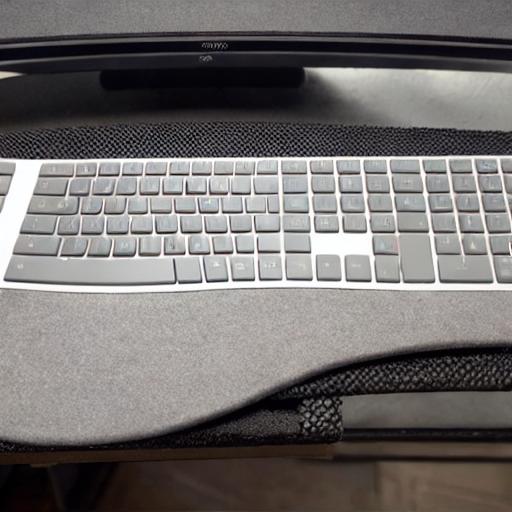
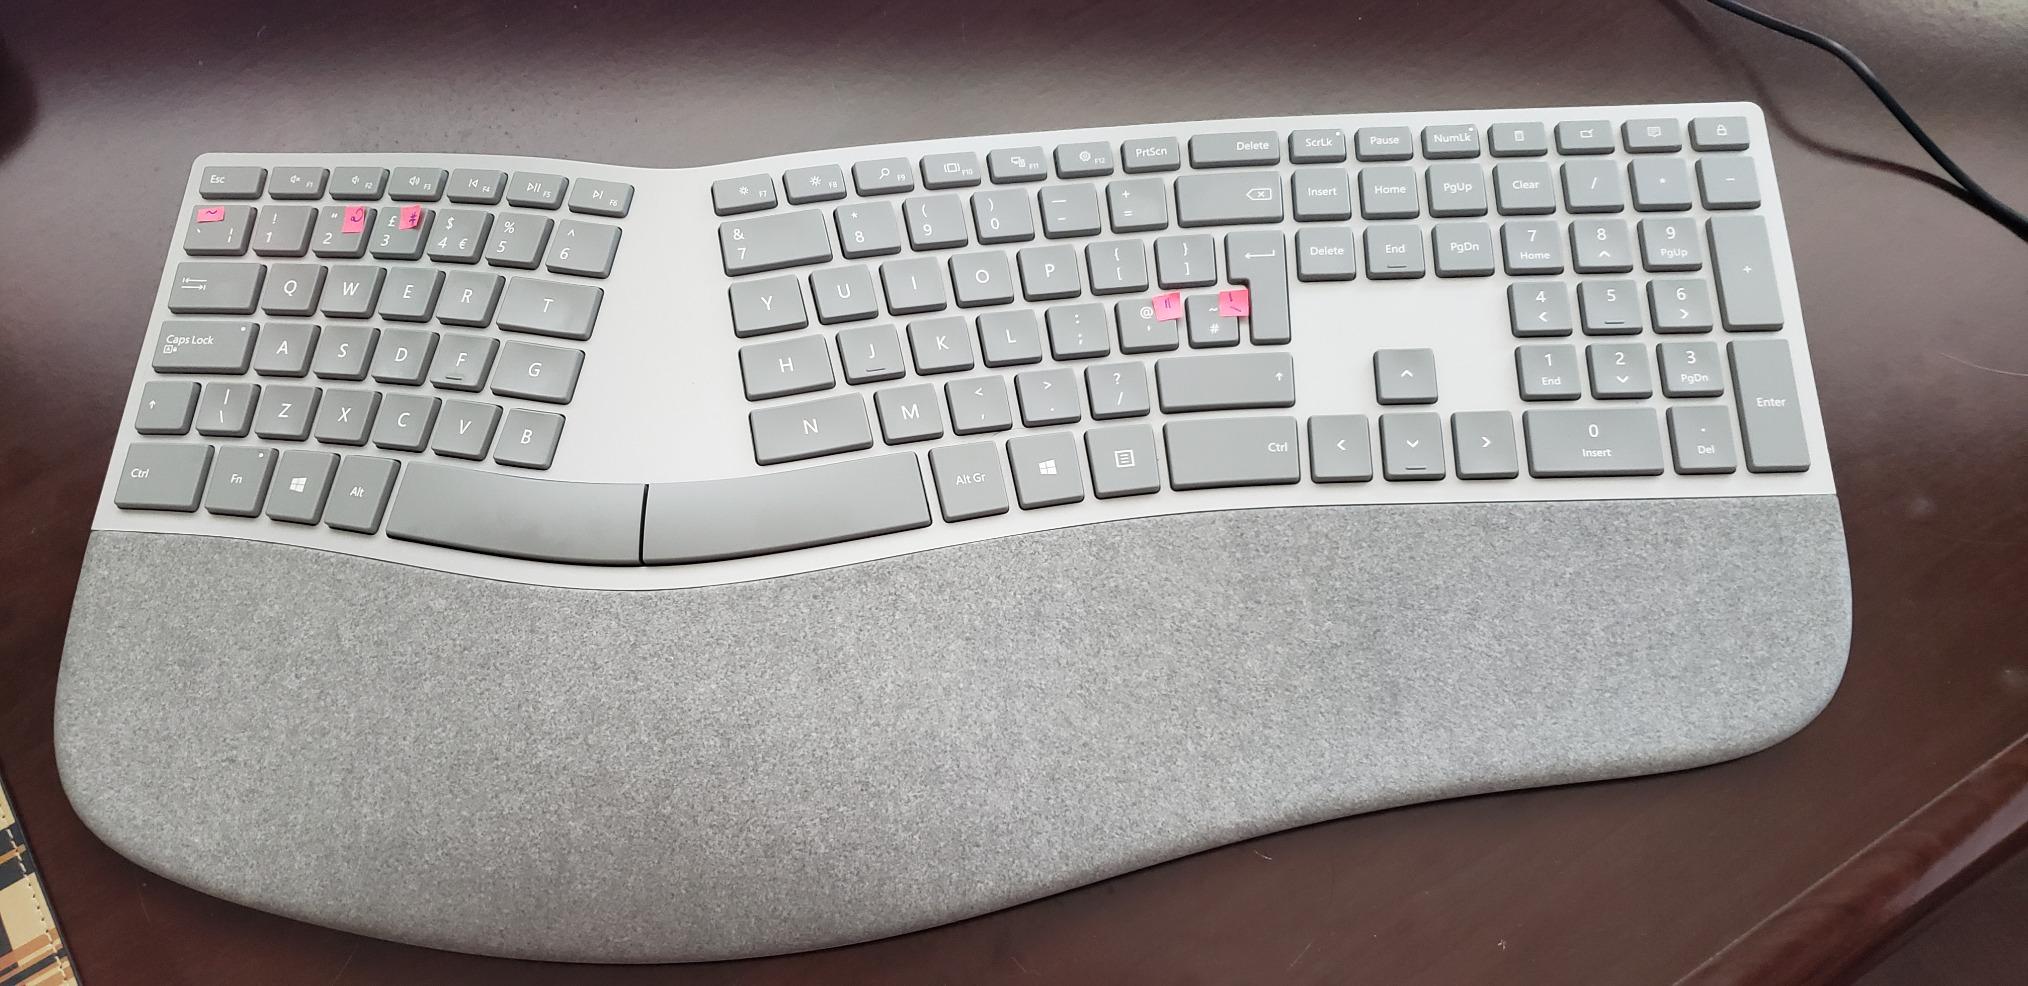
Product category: keyboard
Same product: no